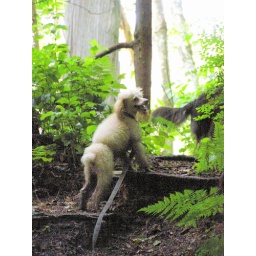
My boy Roarke playing in the forest &amp;amp; getting very dirty!